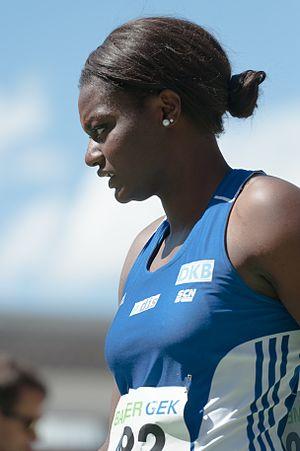
Claudine Vita est une athlète allemande, spécialiste du lancer du poids et du disque.